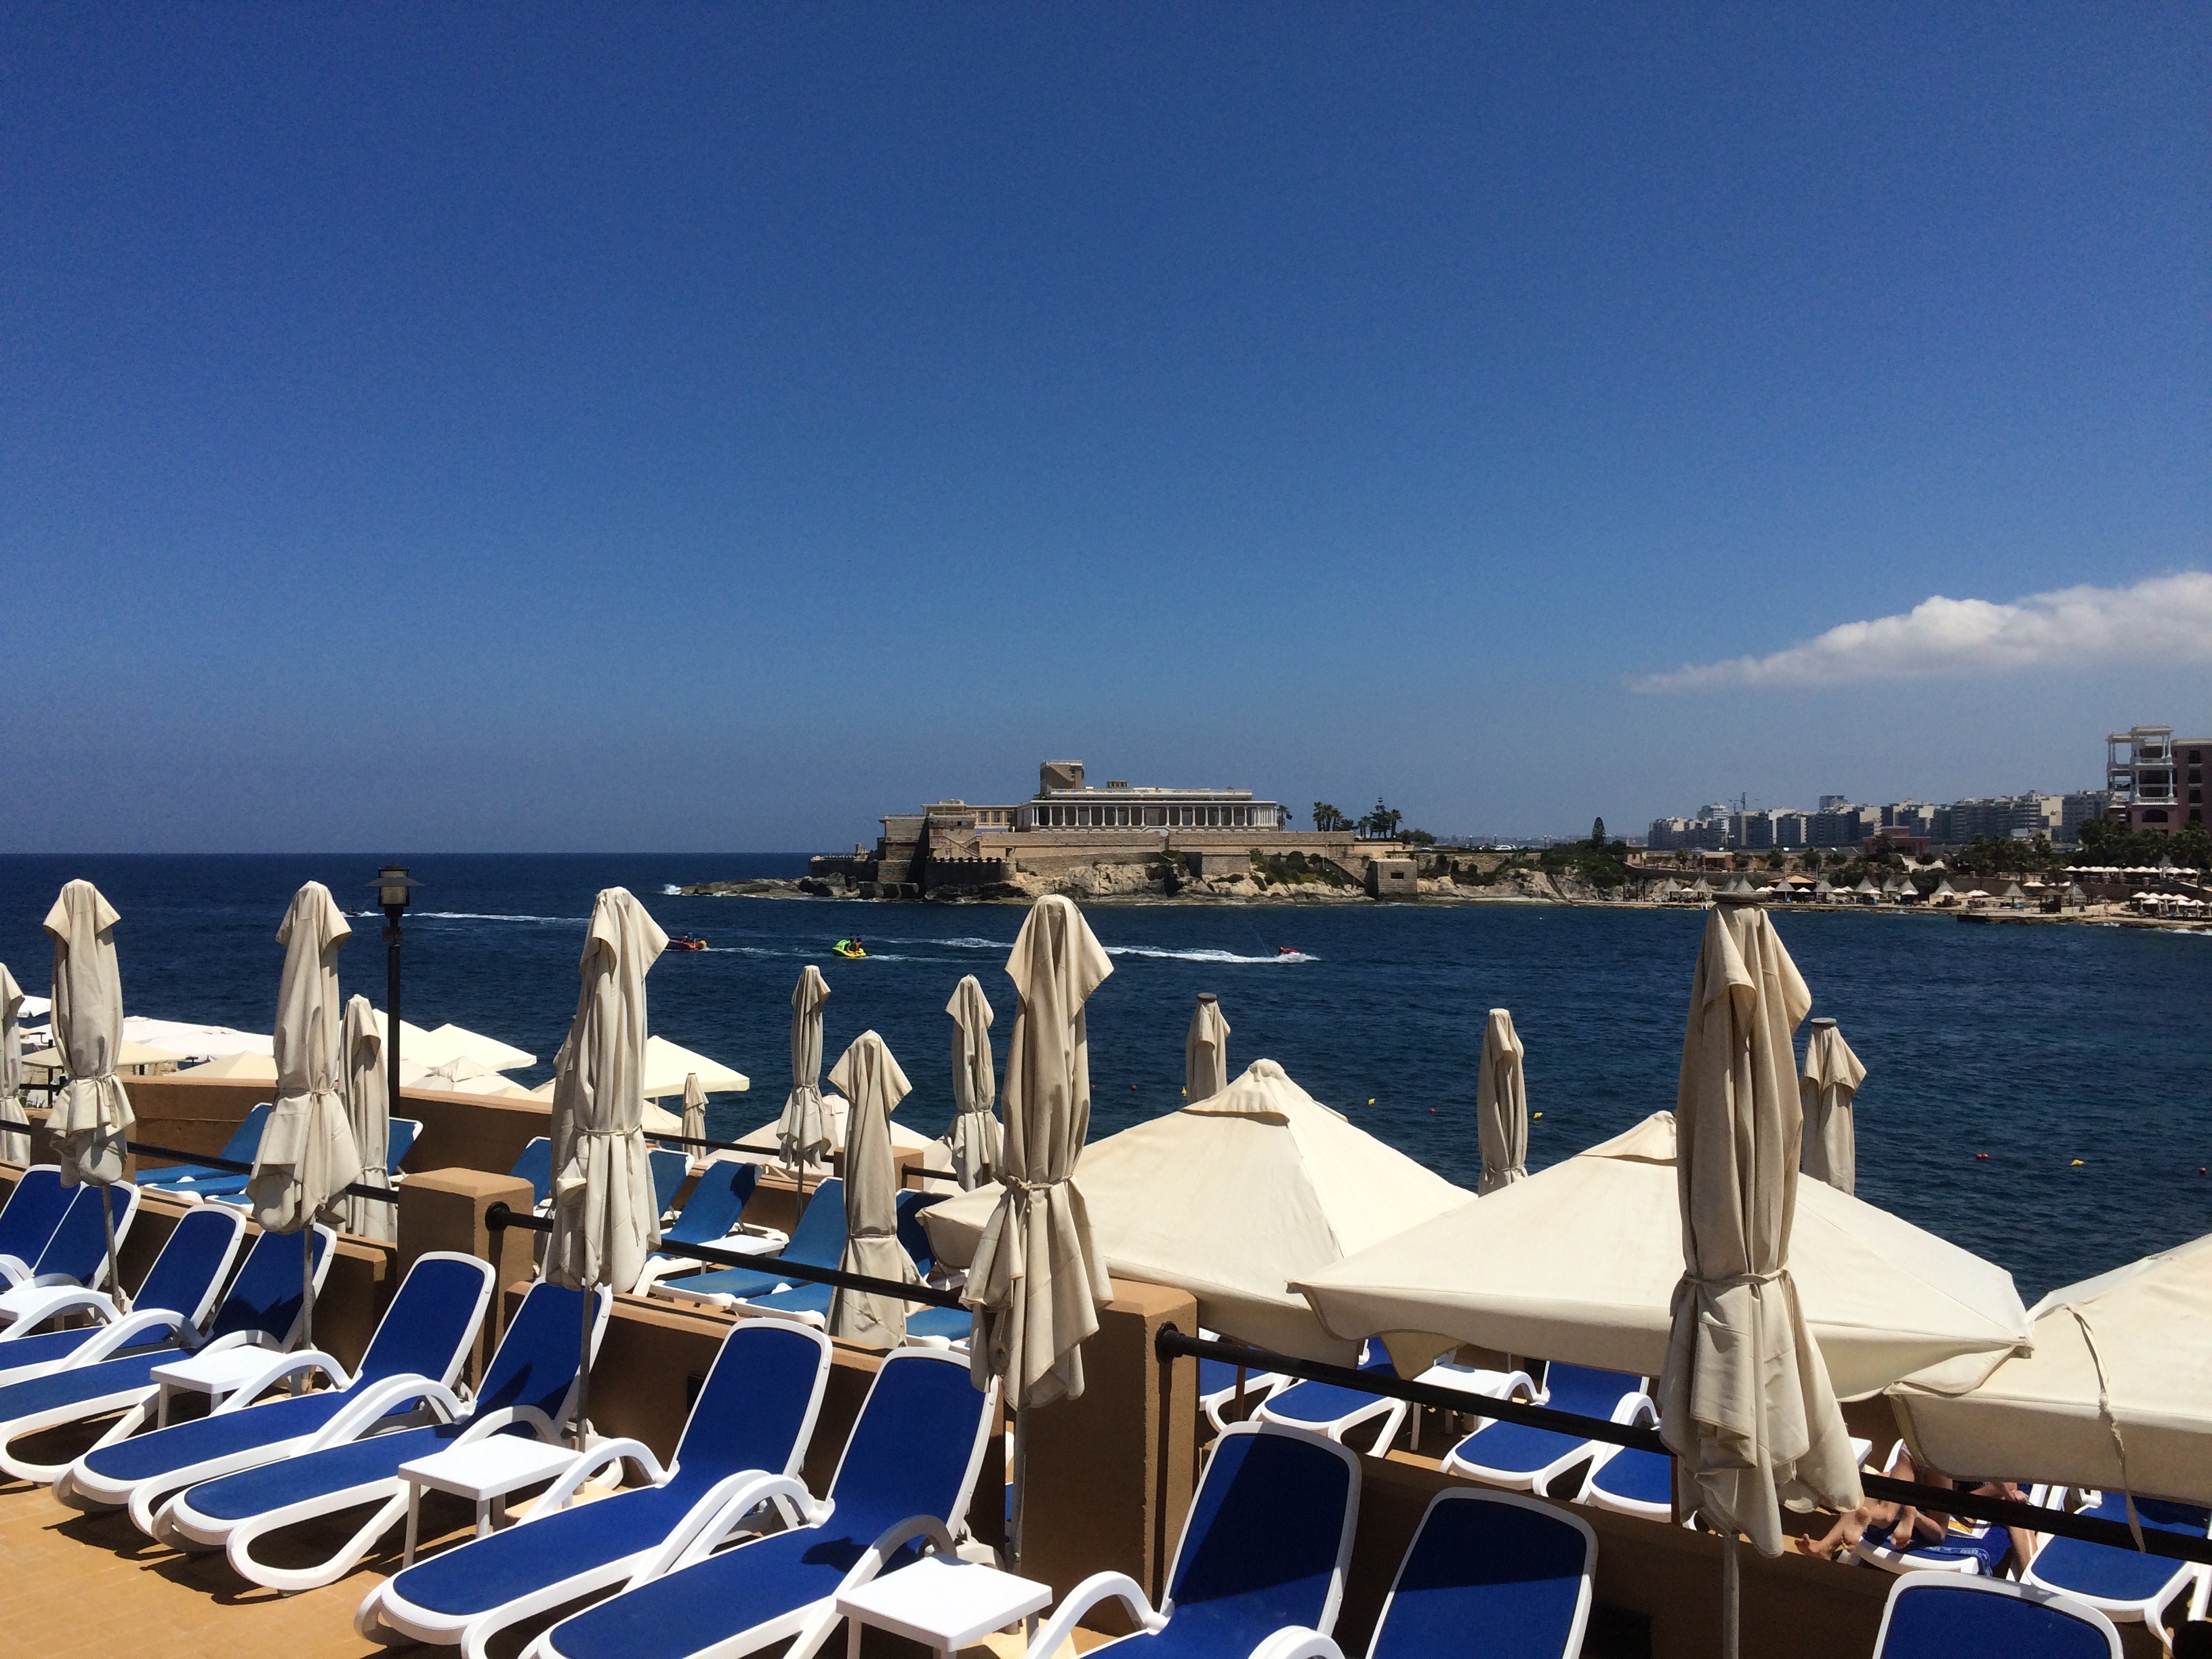
beach, sea, ocean, dock, boat, summer, vehicle, yacht, bay, marina, resort, holidays, parasol, malta, the mediterranean sea, passenger ship, lounge chairs